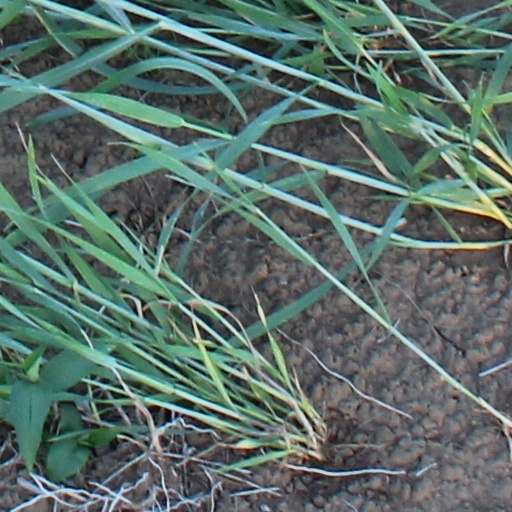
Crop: wheat